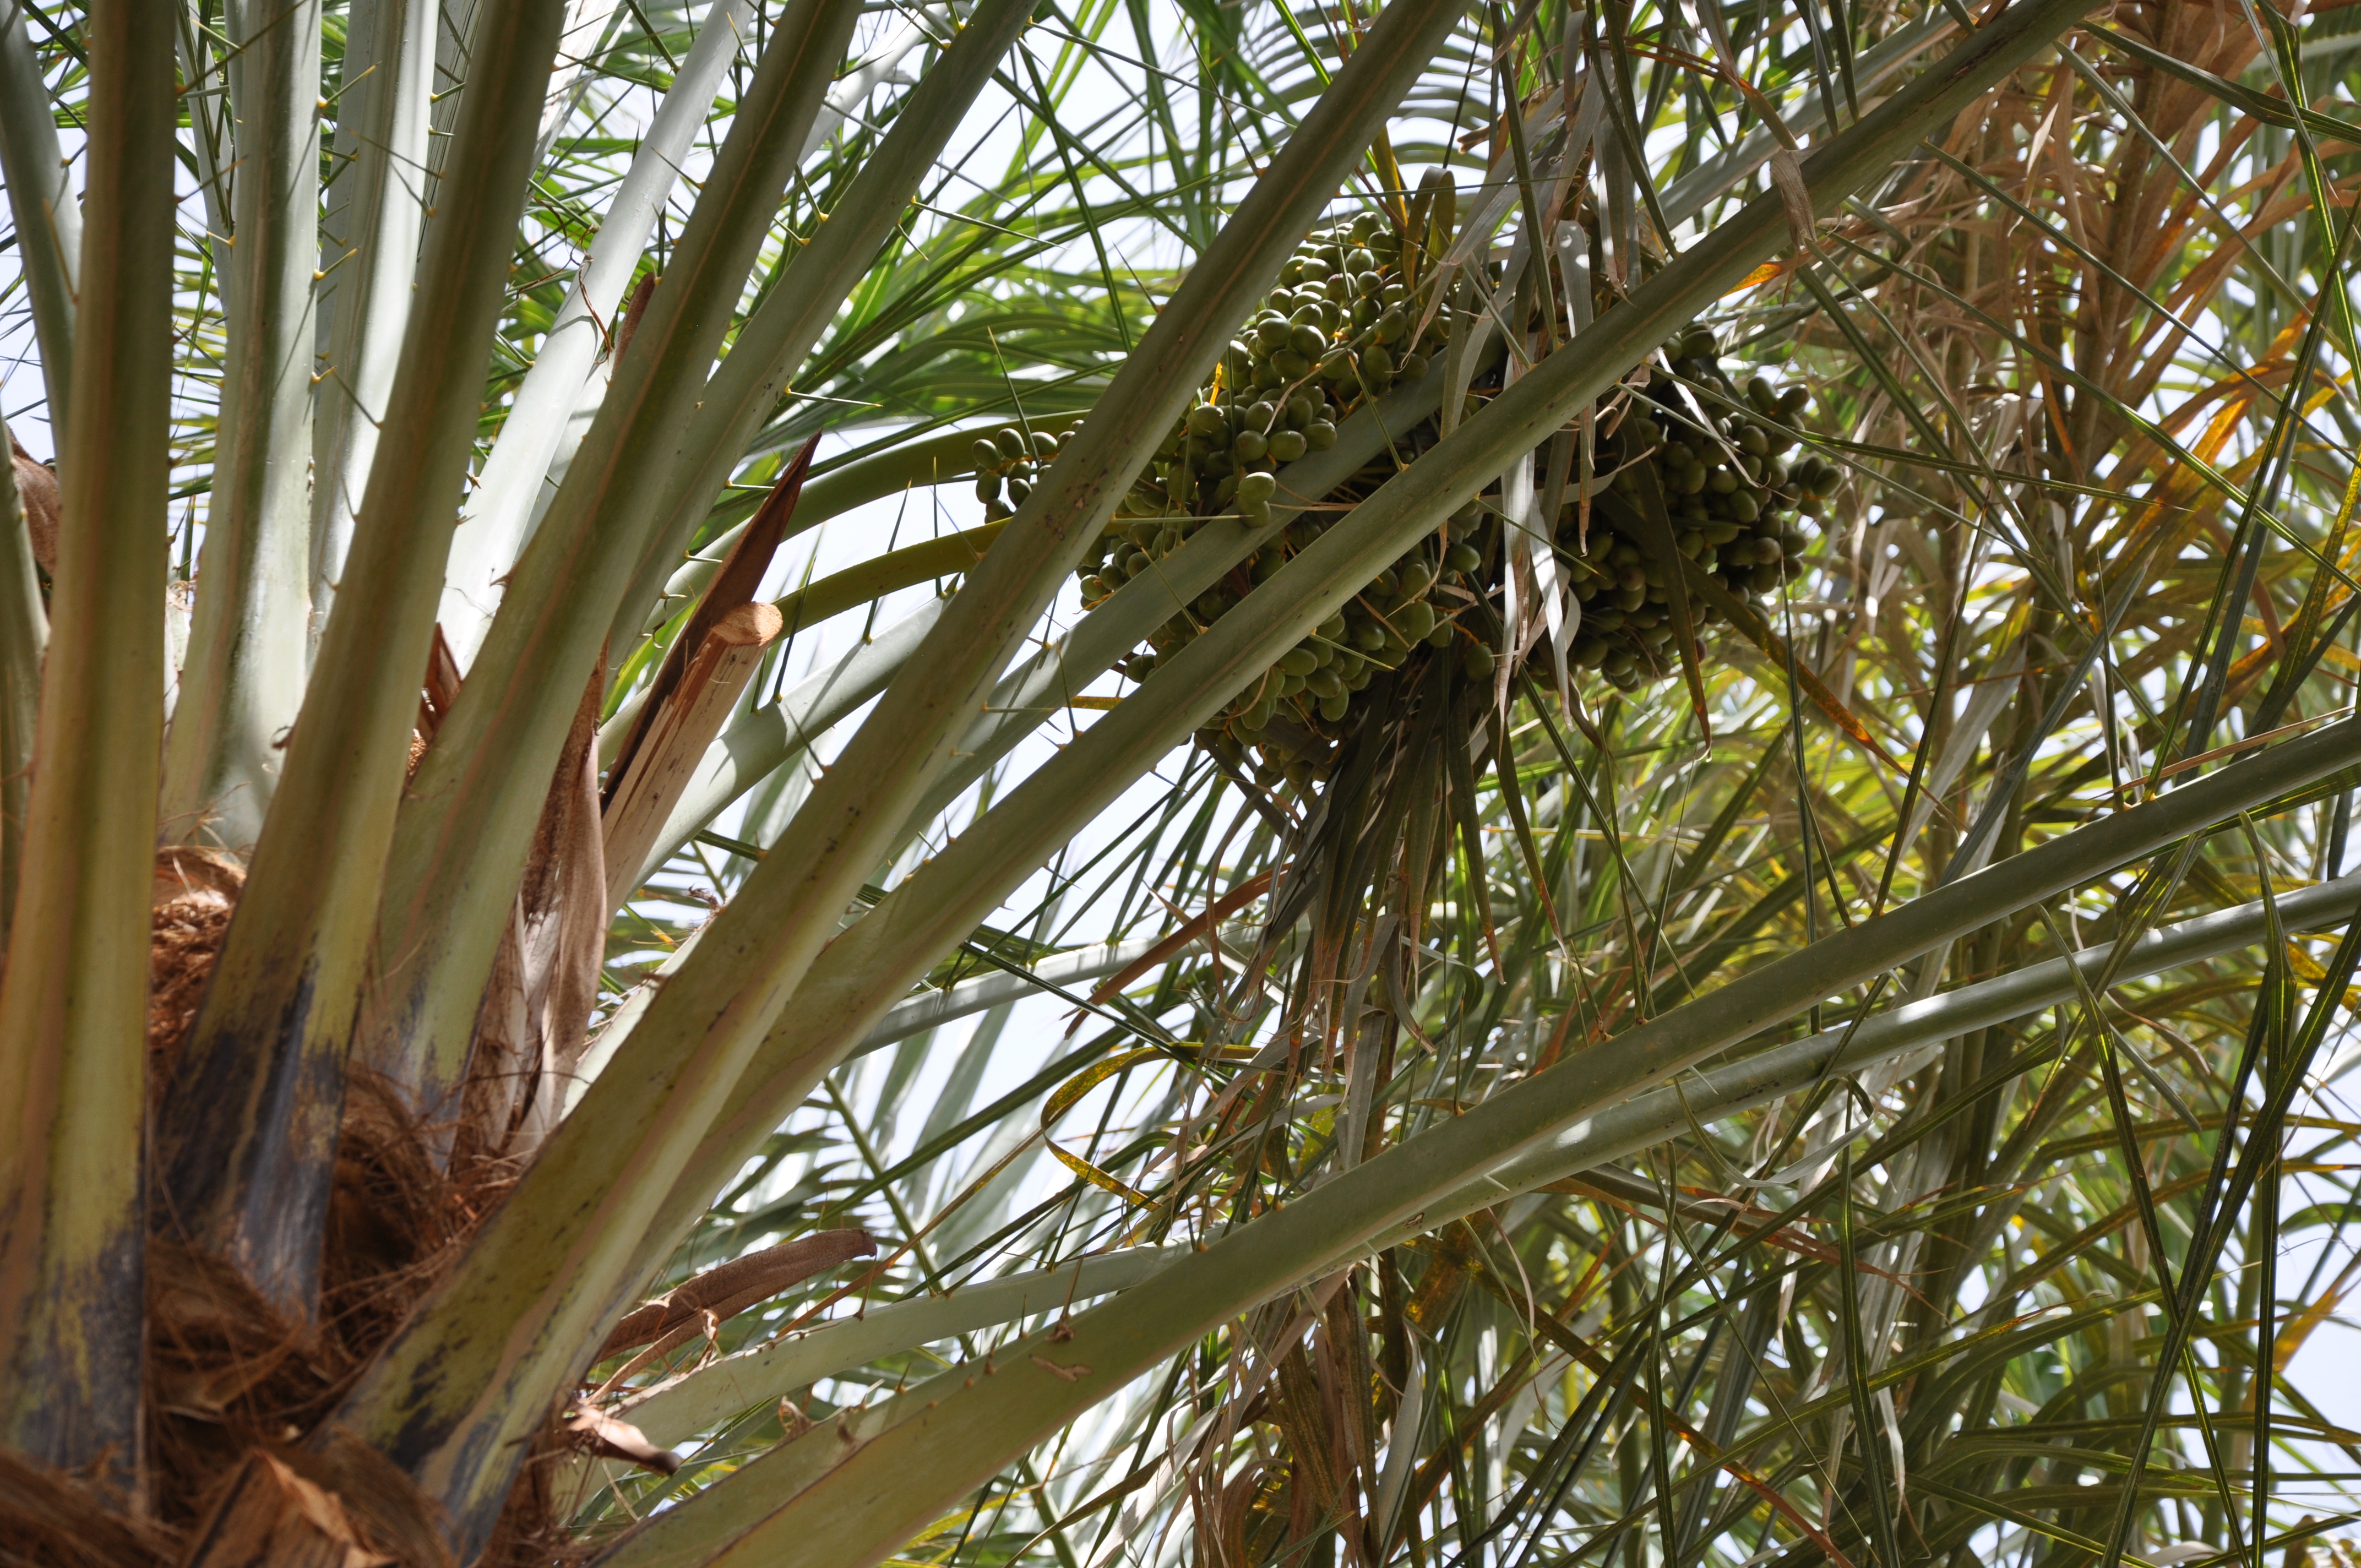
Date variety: bouisthami